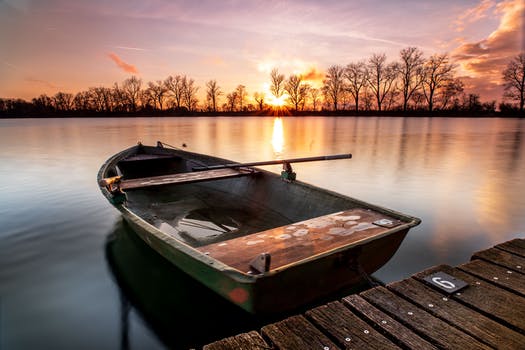
Label: No Watermark